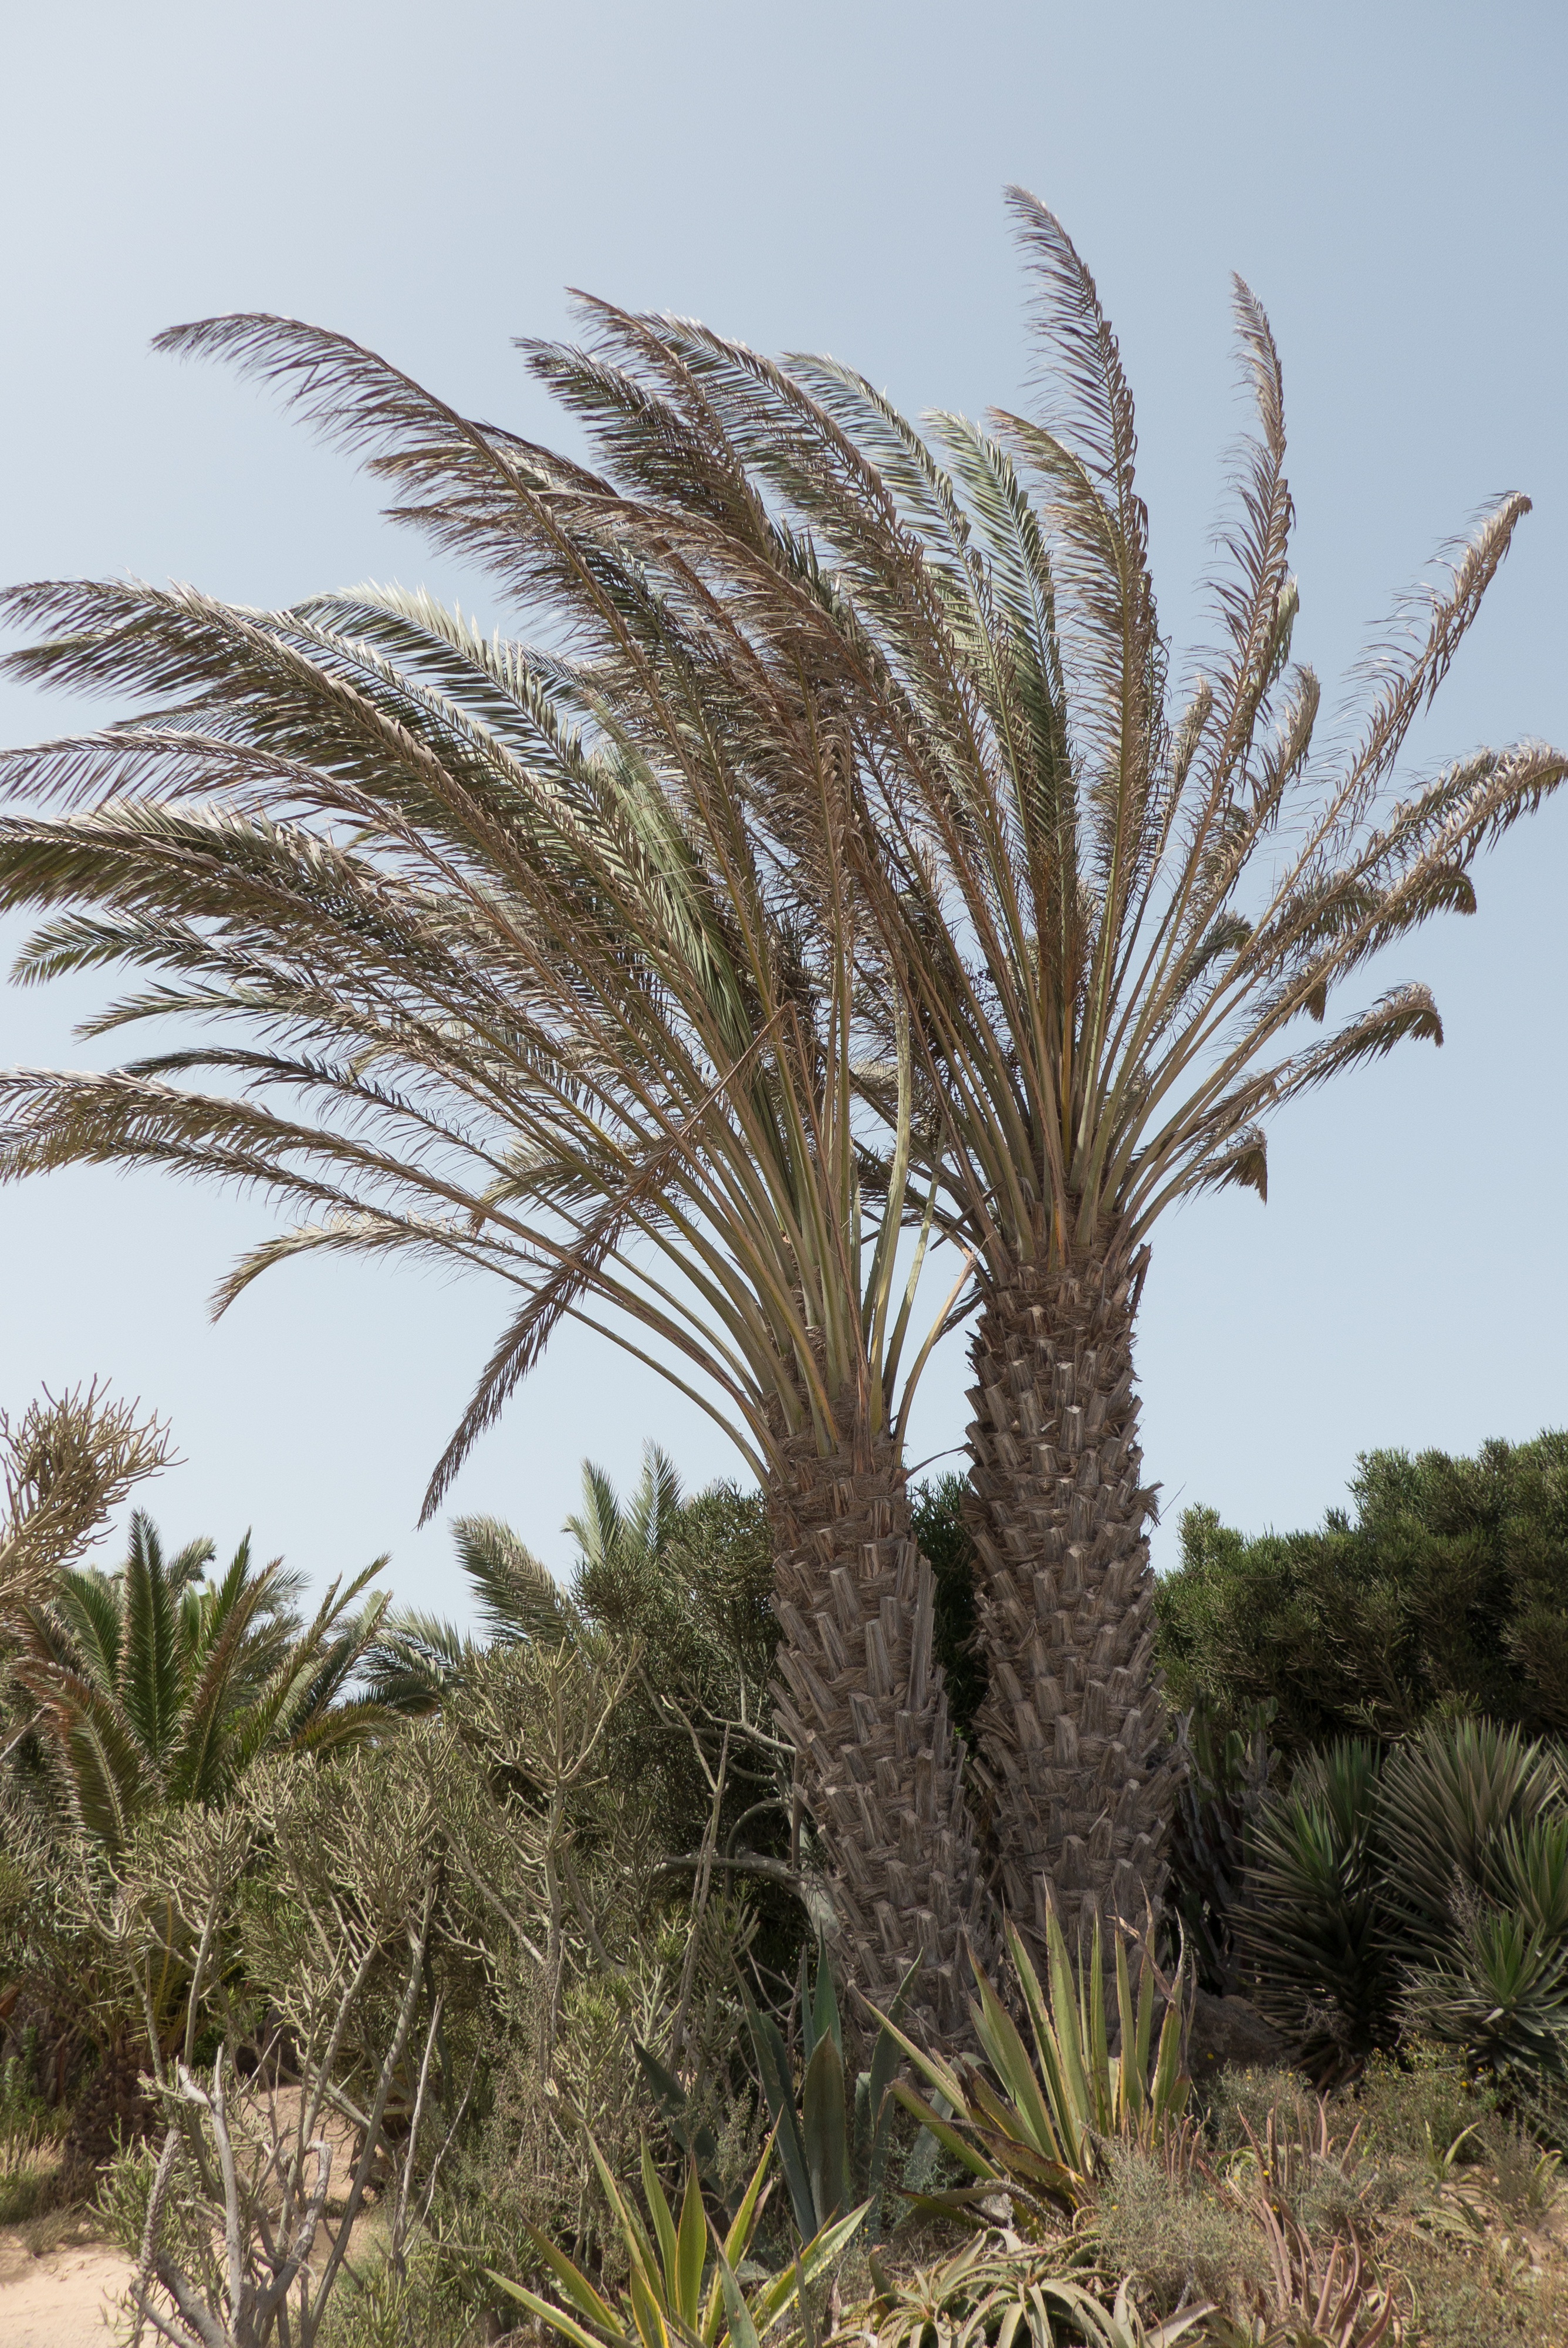
landscape, tree, nature, grass, plant, food, produce, soil, botany, flora, savanna, palm trees, fuerteventura, canary islands, flowering plant, date palm, grass family, woody plant, land plant, phragmites, arecales, palm family, borassus flabellifer